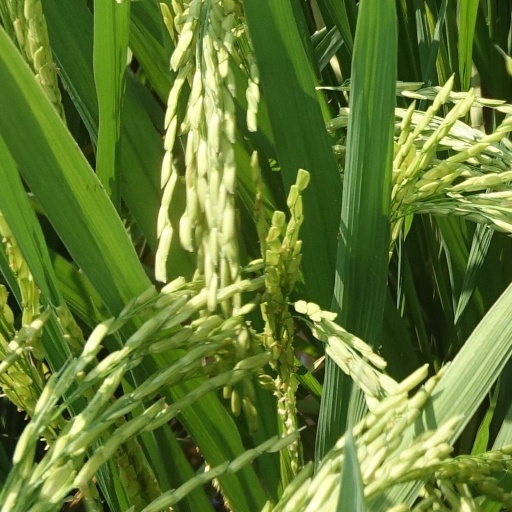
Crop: rice